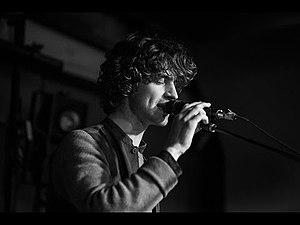
Cosmo Sheldrake, né le 16 décembre 1989 à Londres, est un musicien multi-instrumentiste, compositeur et producteur anglais. Sa musique est principalement marquée par une recherche attentive de sonorités originales, depuis les instruments acoustiques jusqu'aux bruits de la nature, qu'il part rechercher dans le monde entier. Il sort en avril 2018 son premier album intitulé The Much Much How How and I sur le label Transgressive Records.